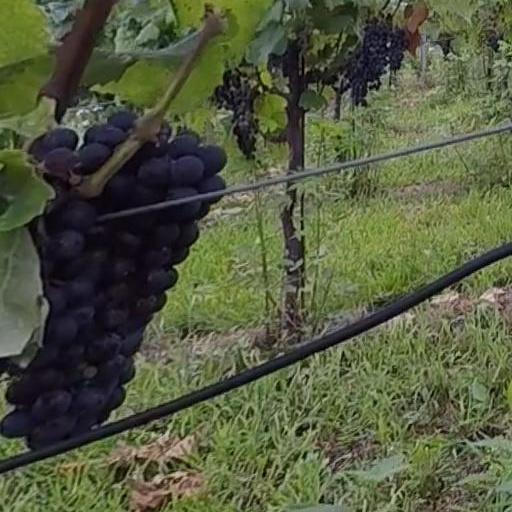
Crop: grape